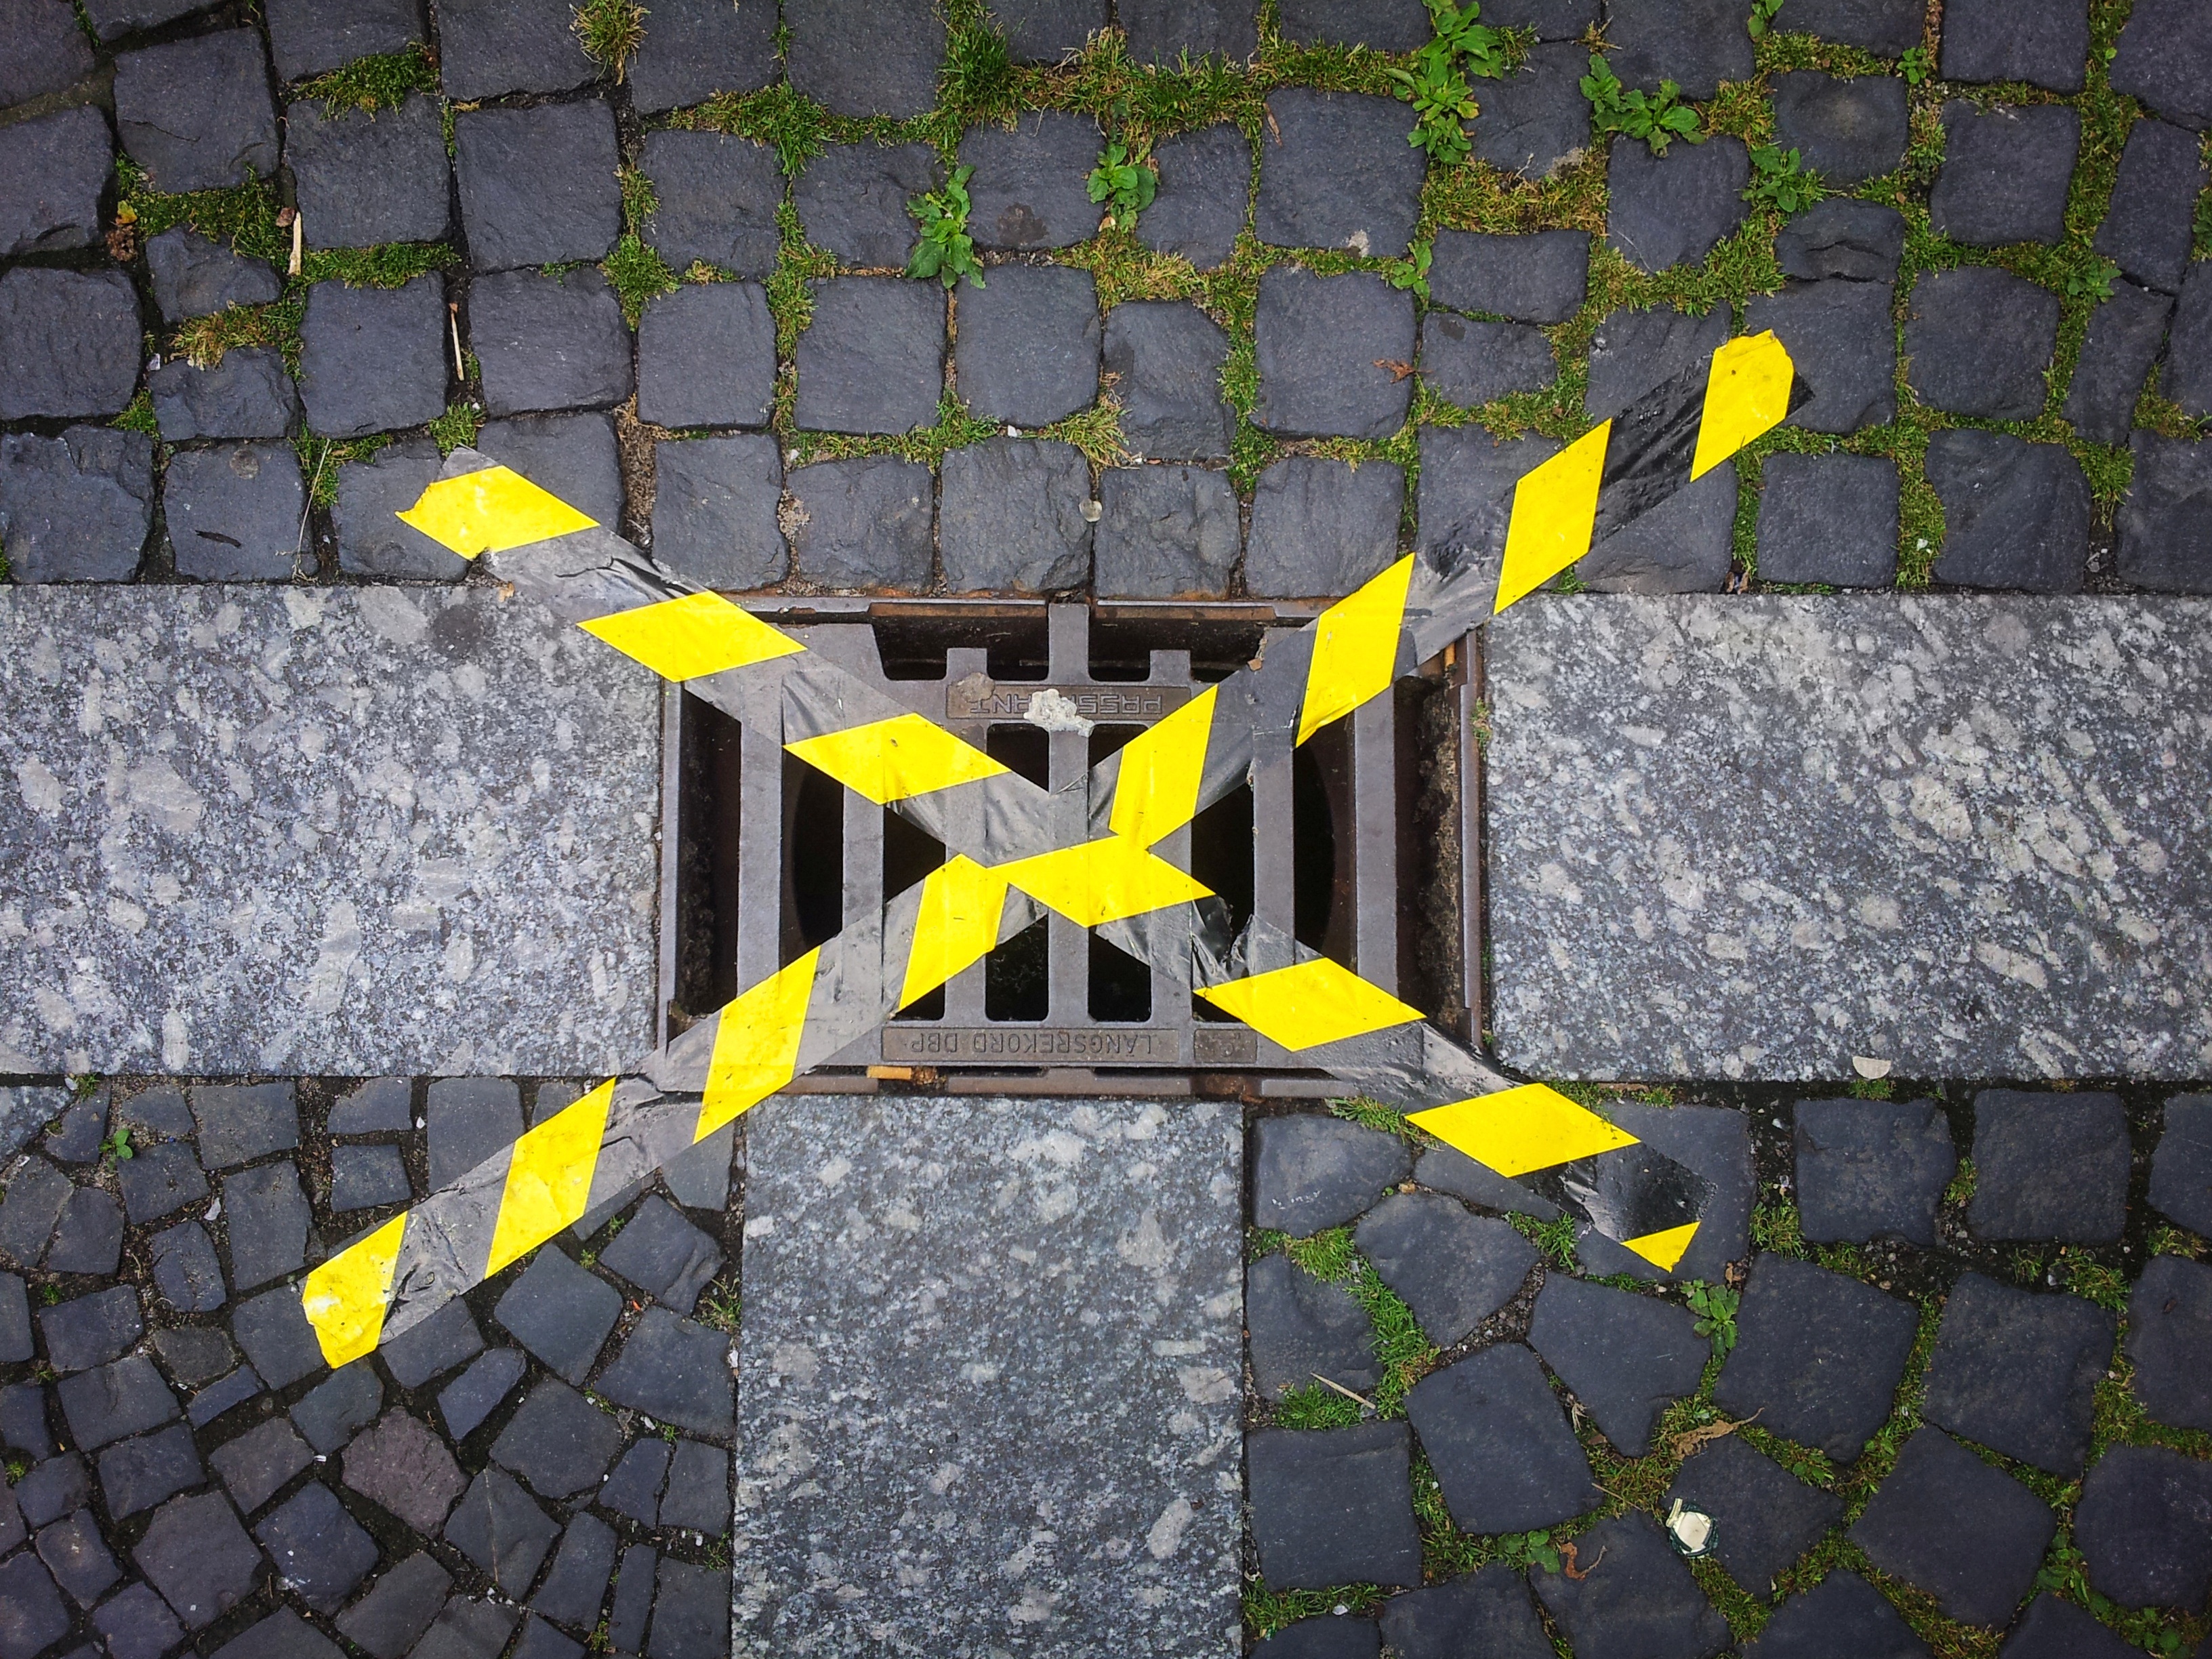
wing, road, ground, wall, asphalt, green, yellow, art, tape, locked, screenshot, gully